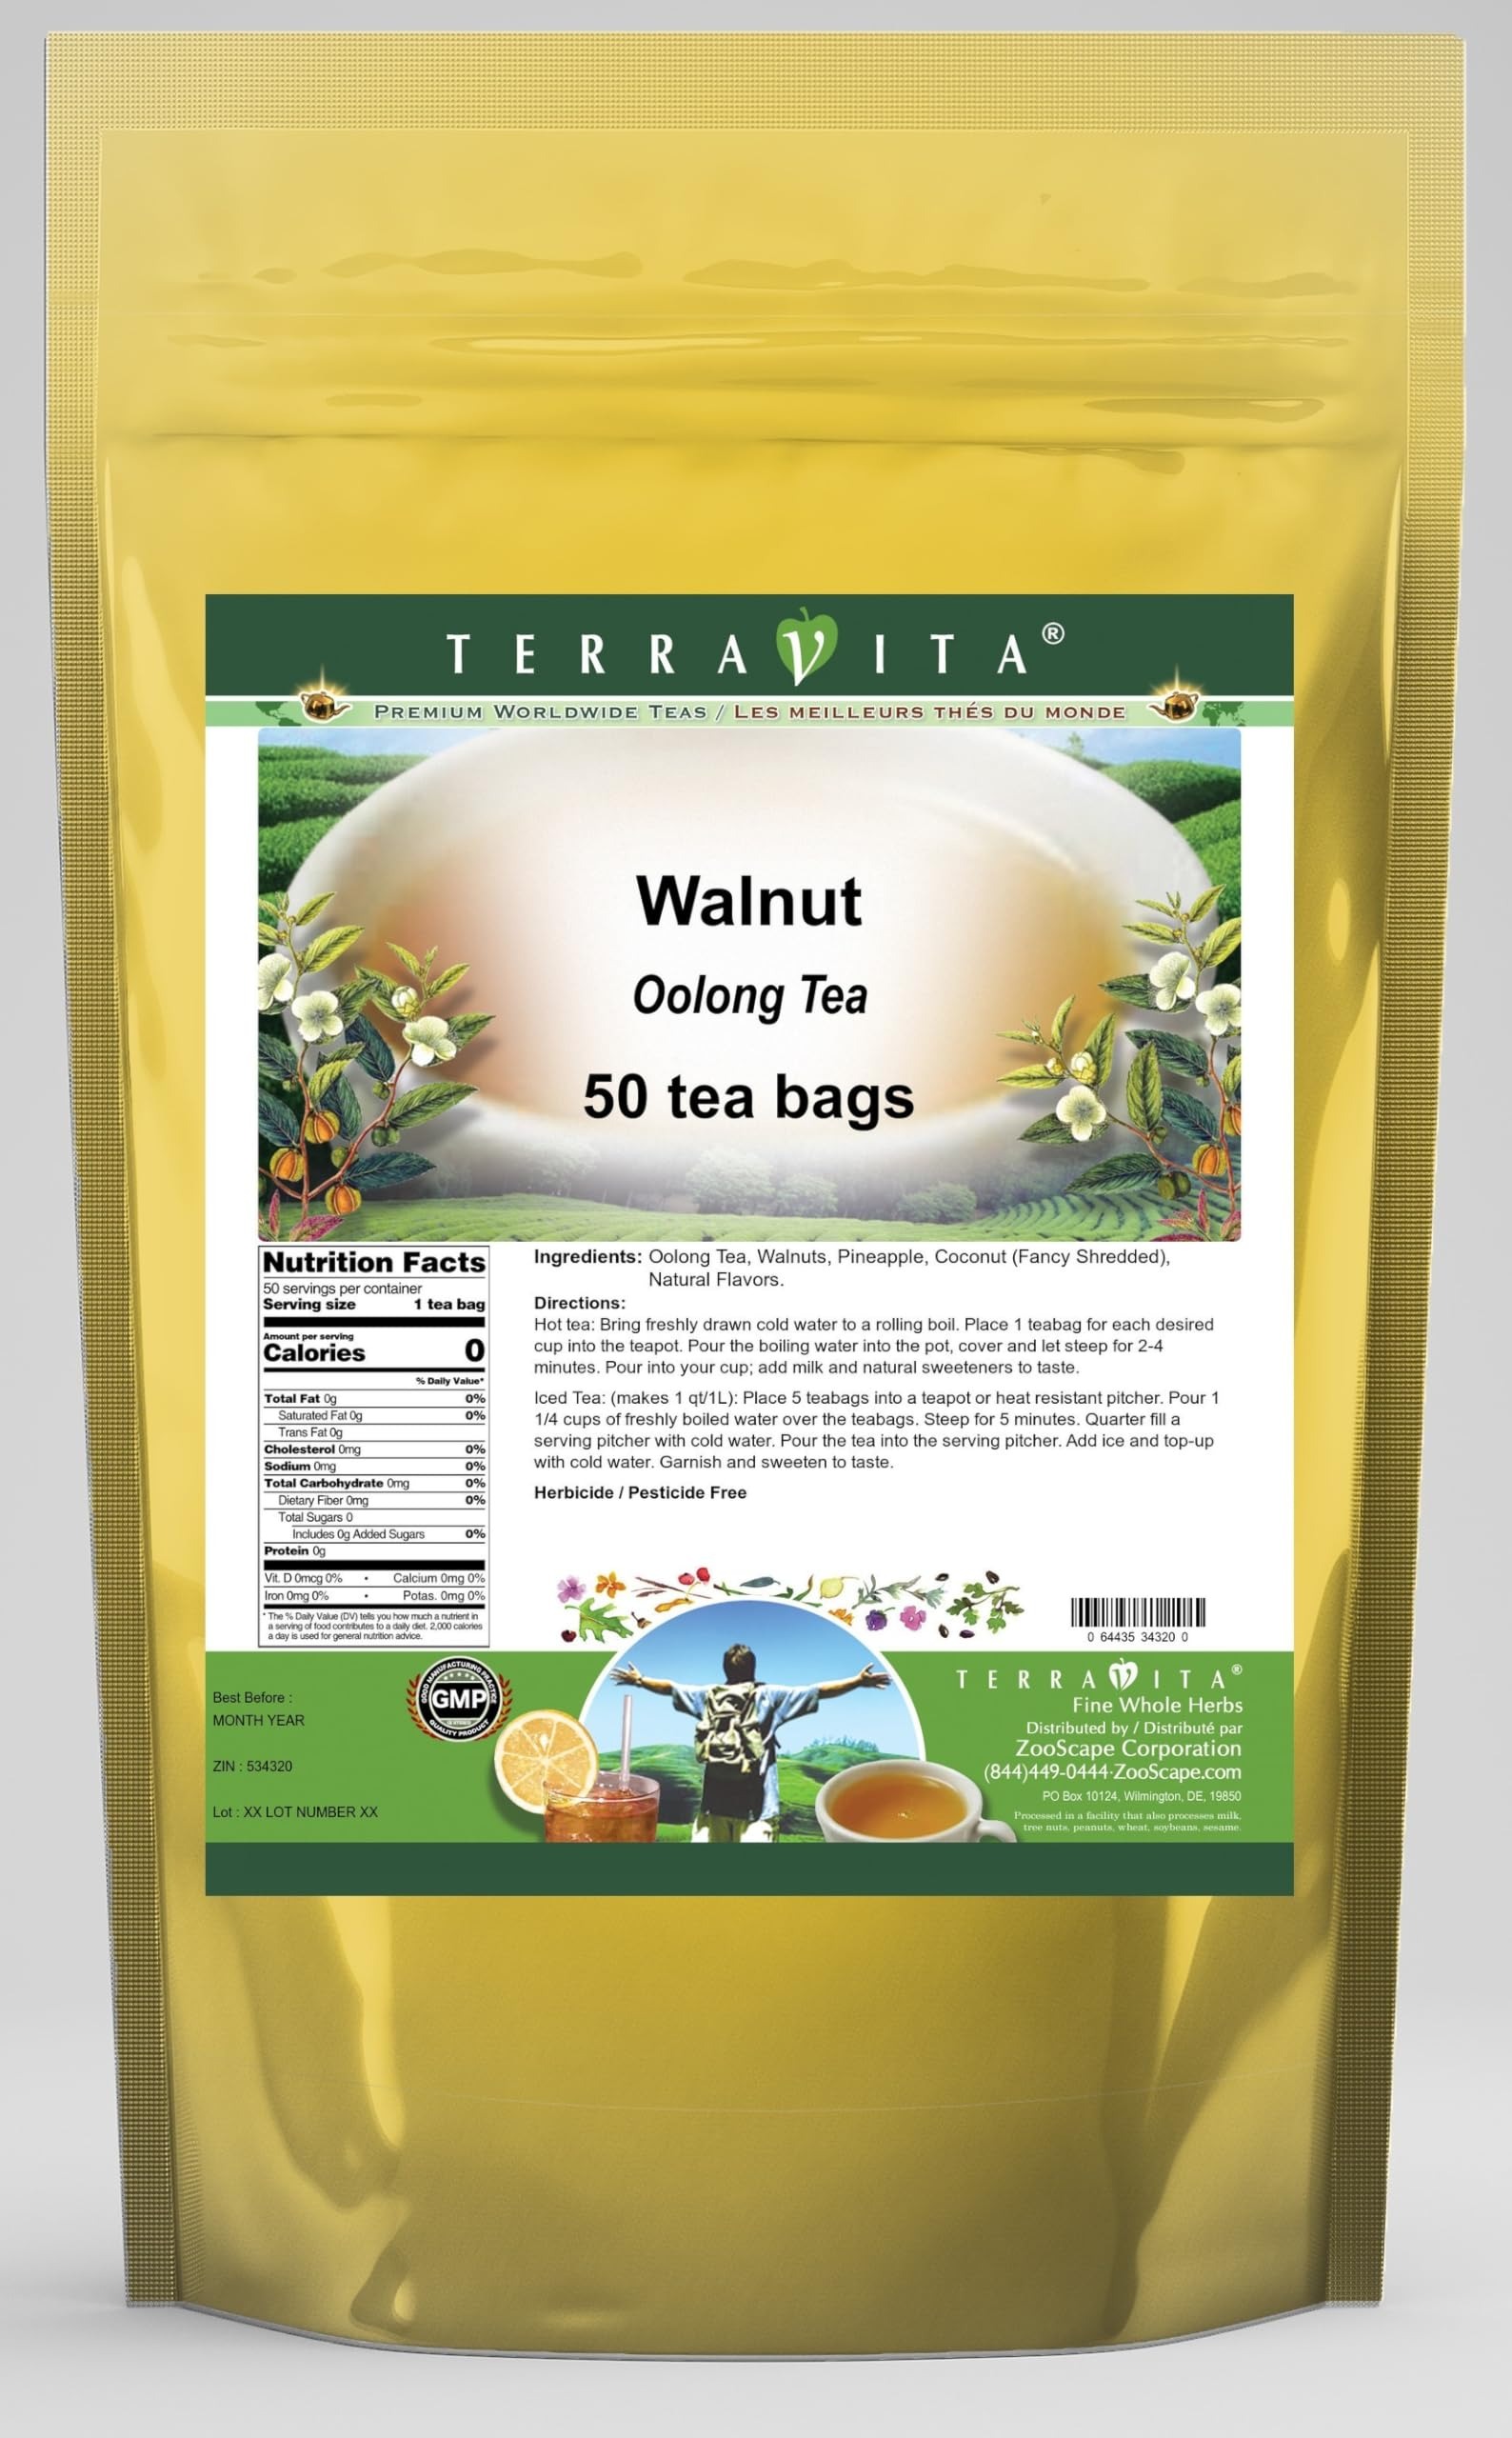
Item Name: Walnut Oolong Tea (50 tea bags, ZIN: 534320) - 2 Pack
Bullet Point 1: Our Walnut Oolong Tea is a luxurious flavored Oolong tea with Walnuts, Pineapple and Coconut that you can enjoy hot or cold! The Walnut flavor and aroma is wonderful! - Ingredients: Oolong tea, Walnuts, Pineapple, Coconut and Natural Walnut Flavor.
Bullet Point 2: No fillers.
Bullet Point 3: Manufacturer: TerraVita
Bullet Point 4: Size: 50 tea bags
Bullet Point 5: Oolong Tea Bags - Packed in a convenient upright pouch!
Product Description: Our Walnut Oolong Tea is a luxurious flavored Oolong tea with Walnuts, Pineapple and Coconut that you can enjoy hot or cold! The Walnut flavor and aroma is wonderful! - Ingredients: Oolong tea, Walnuts, Pineapple, Coconut and Natural Walnut Flavor. - Hot tea brewing method: Bring freshly drawn cold water to a rolling boil. Place 1 teabag for each desired cup into the teapot. Pour the boiling water into the pot, cover and let steep for 2-4 minutes. Pour into your cup; add milk and natural sweeteners to taste. - Iced tea brewing method: (to make 1 liter/quart): Place 5 teabags into a teapot or heat resistant pitcher. Pour 1 1/4 cups of freshly boiled water over the teabags. Steep for 5 minutes. Quarter fill a serving pitcher with cold water. Pour the tea into the serving pitcher. Add ice and top-up with cold water. Garnish and sweeten to taste. - TerraVita is an exclusive line of premium-quality, natural source products that use only the finest, purest and most potent ingredients found around the world. TerraVita is hallmarked by the highest possible standards of purity, potency, stability and freshness. All of our products are prepared with the highest elements of quality control, from raw materials through the entire manufacturing process, up to and including the moment that the bottles or bags are sealed for freshness and shipped out to you. Our highest possible standards are certified by independent laboratories and backed by our personal guarantee. - TerraVita exists to meet and ensure your family's health and wellness without the harmful effects of chemicals and health products. We strive to make all of our products affordable and reliable and are constantly searching the market to maintain our affordability and to look for new ways to serve you and the ones you lov
Value: 100.0
Unit: Count

Price: 38.54